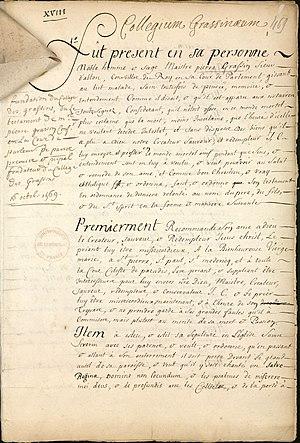
Manuscrit, dans un registre de 738 feuillets consacré aux fondations et statuts des collèges.
Le Collège des Grassins est l'un des neuf collèges de plein-exercice de l'ancienne Université de Paris, fondé en 1569 supprimé en 1793.